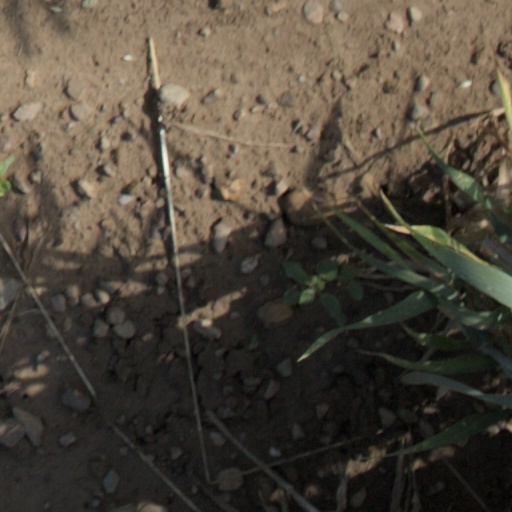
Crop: wheat